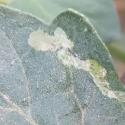
Crop: Tomato
Condition: tuta-absoluta-p